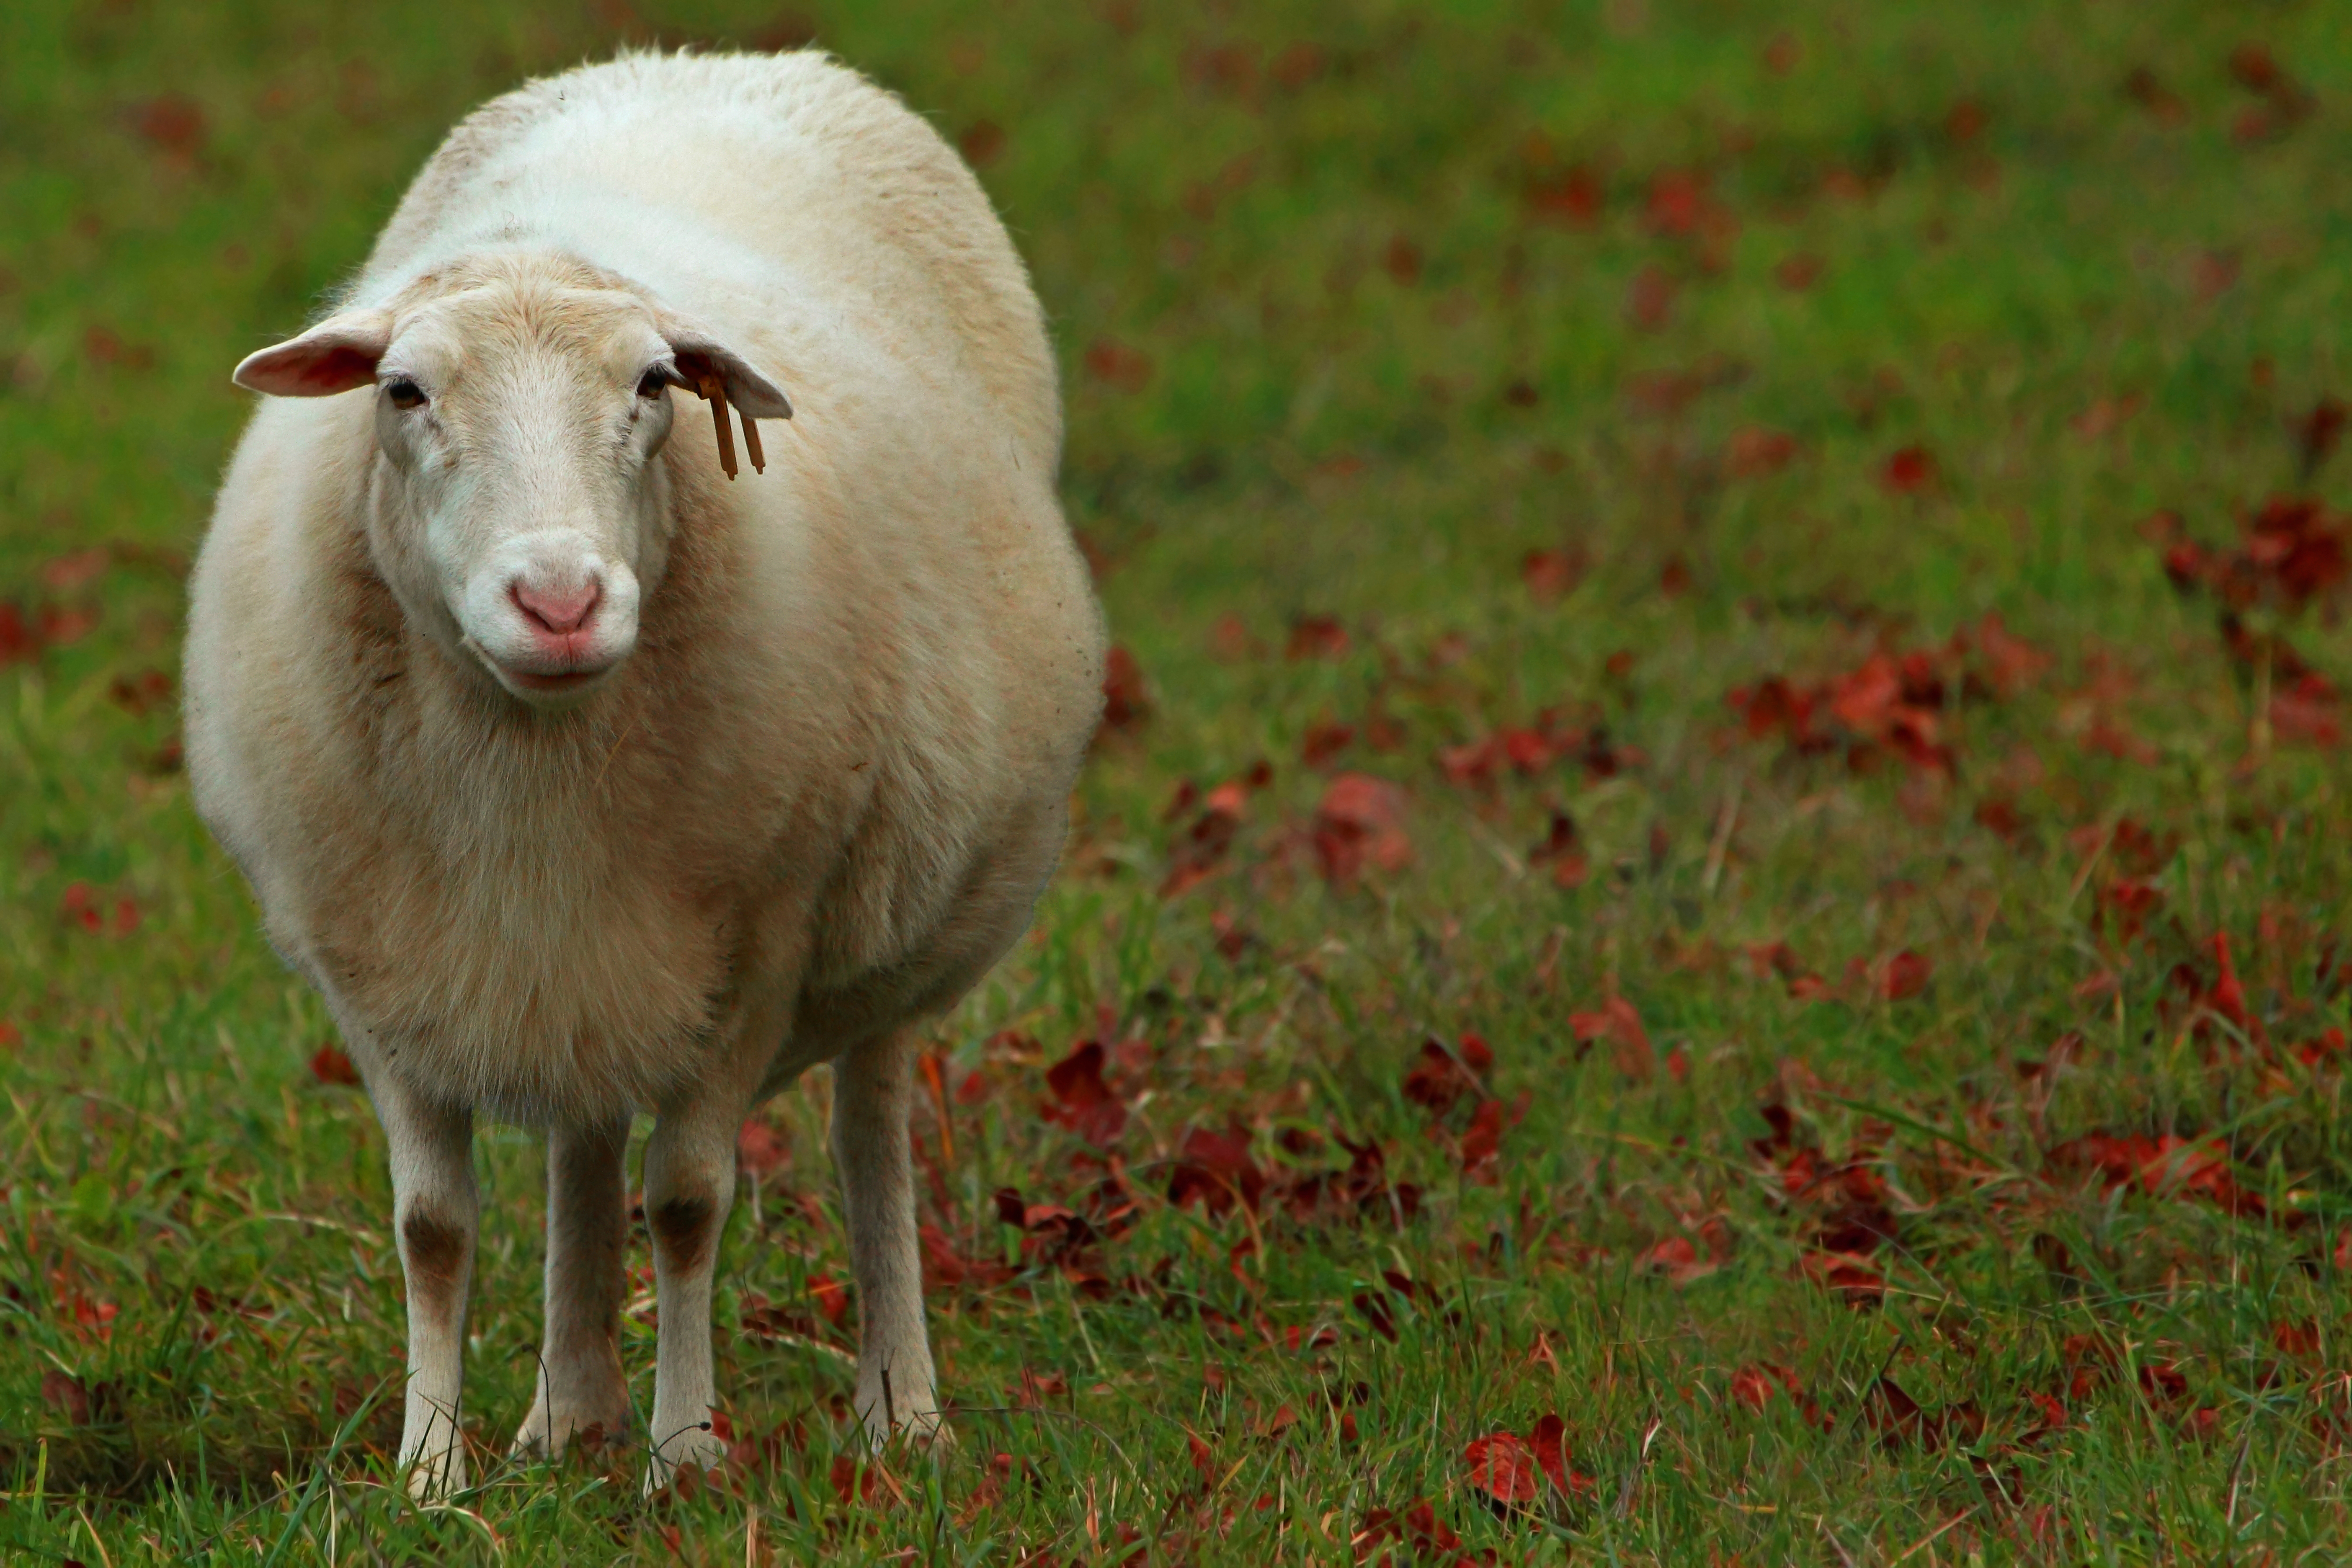
grass, field, farm, meadow, prairie, wildlife, green, red, pasture, grazing, sheep, mammal, lonely, wool, fauna, leaves, me, fat, grassland, vertebrate, sheeps, staring, stare, curious, please, oregon, ian, sane, silverton, wuv